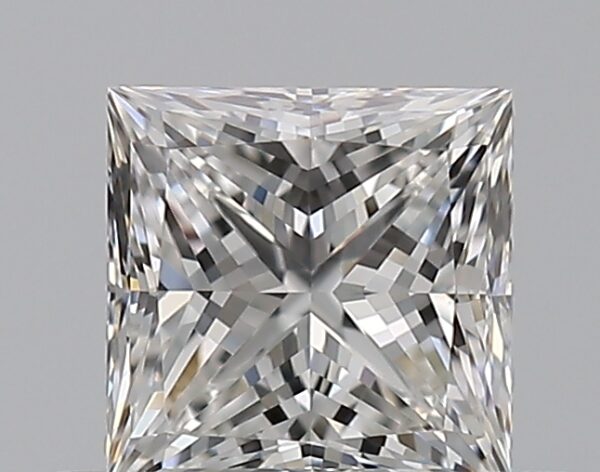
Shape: princess
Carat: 0.5
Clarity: VVS1
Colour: F
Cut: EX
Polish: EX
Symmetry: EX
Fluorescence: N
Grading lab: GIA
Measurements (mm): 4.33 x 4.3 x 3.11